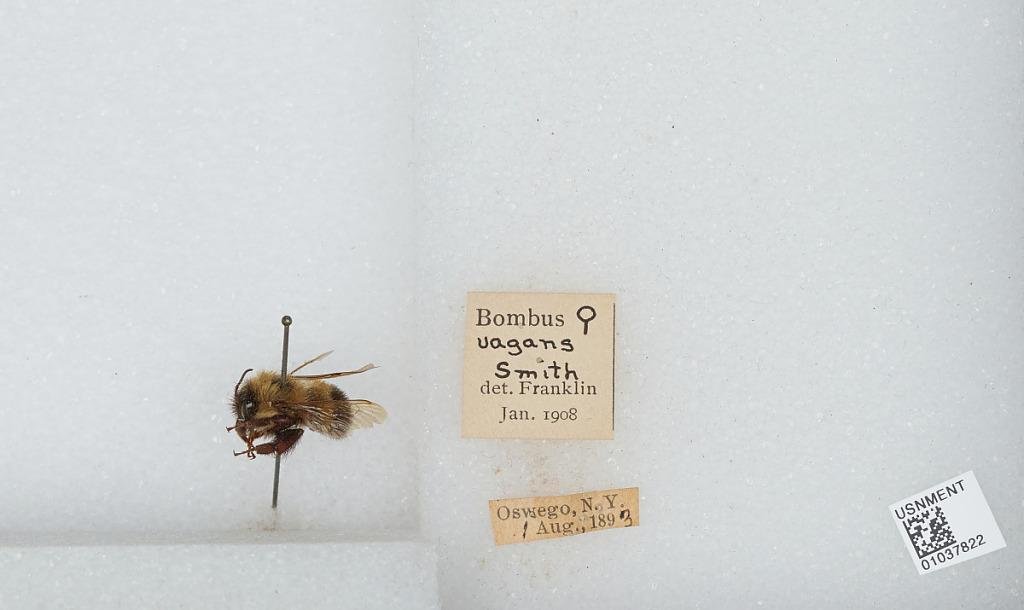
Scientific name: Bombus (Pyrobombus) vagans vagans Smith
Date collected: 1893-8-1
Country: United States
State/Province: New York
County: Oswego
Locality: Oswego
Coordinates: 43.4553, -76.5105
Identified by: Franklin